Jennie Garth

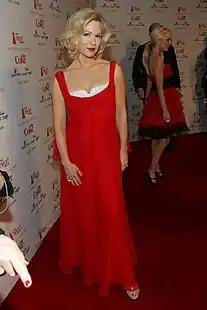
Garth at The Heart Truth's Red Dress Collection Fashion Show during New York Fashion Week on February 13, 2009

In September 2008, Garth returned to the role of Kelly Taylor on the series premiere of The CW's spin-off series "90210". In the series, Garth's character, Kelly Taylor, is a Guidance Counselor at the fictional West Beverly High, where her half-sister Erin Silver attends. Kelly was reintroduced with a four-year-old son, whose father is ex-boyfriend Dylan McKay. The writers were eager to have her share scenes with former "Beverly Hills, 90210" co-star Shannen Doherty, who reprised her role of Brenda Walsh.